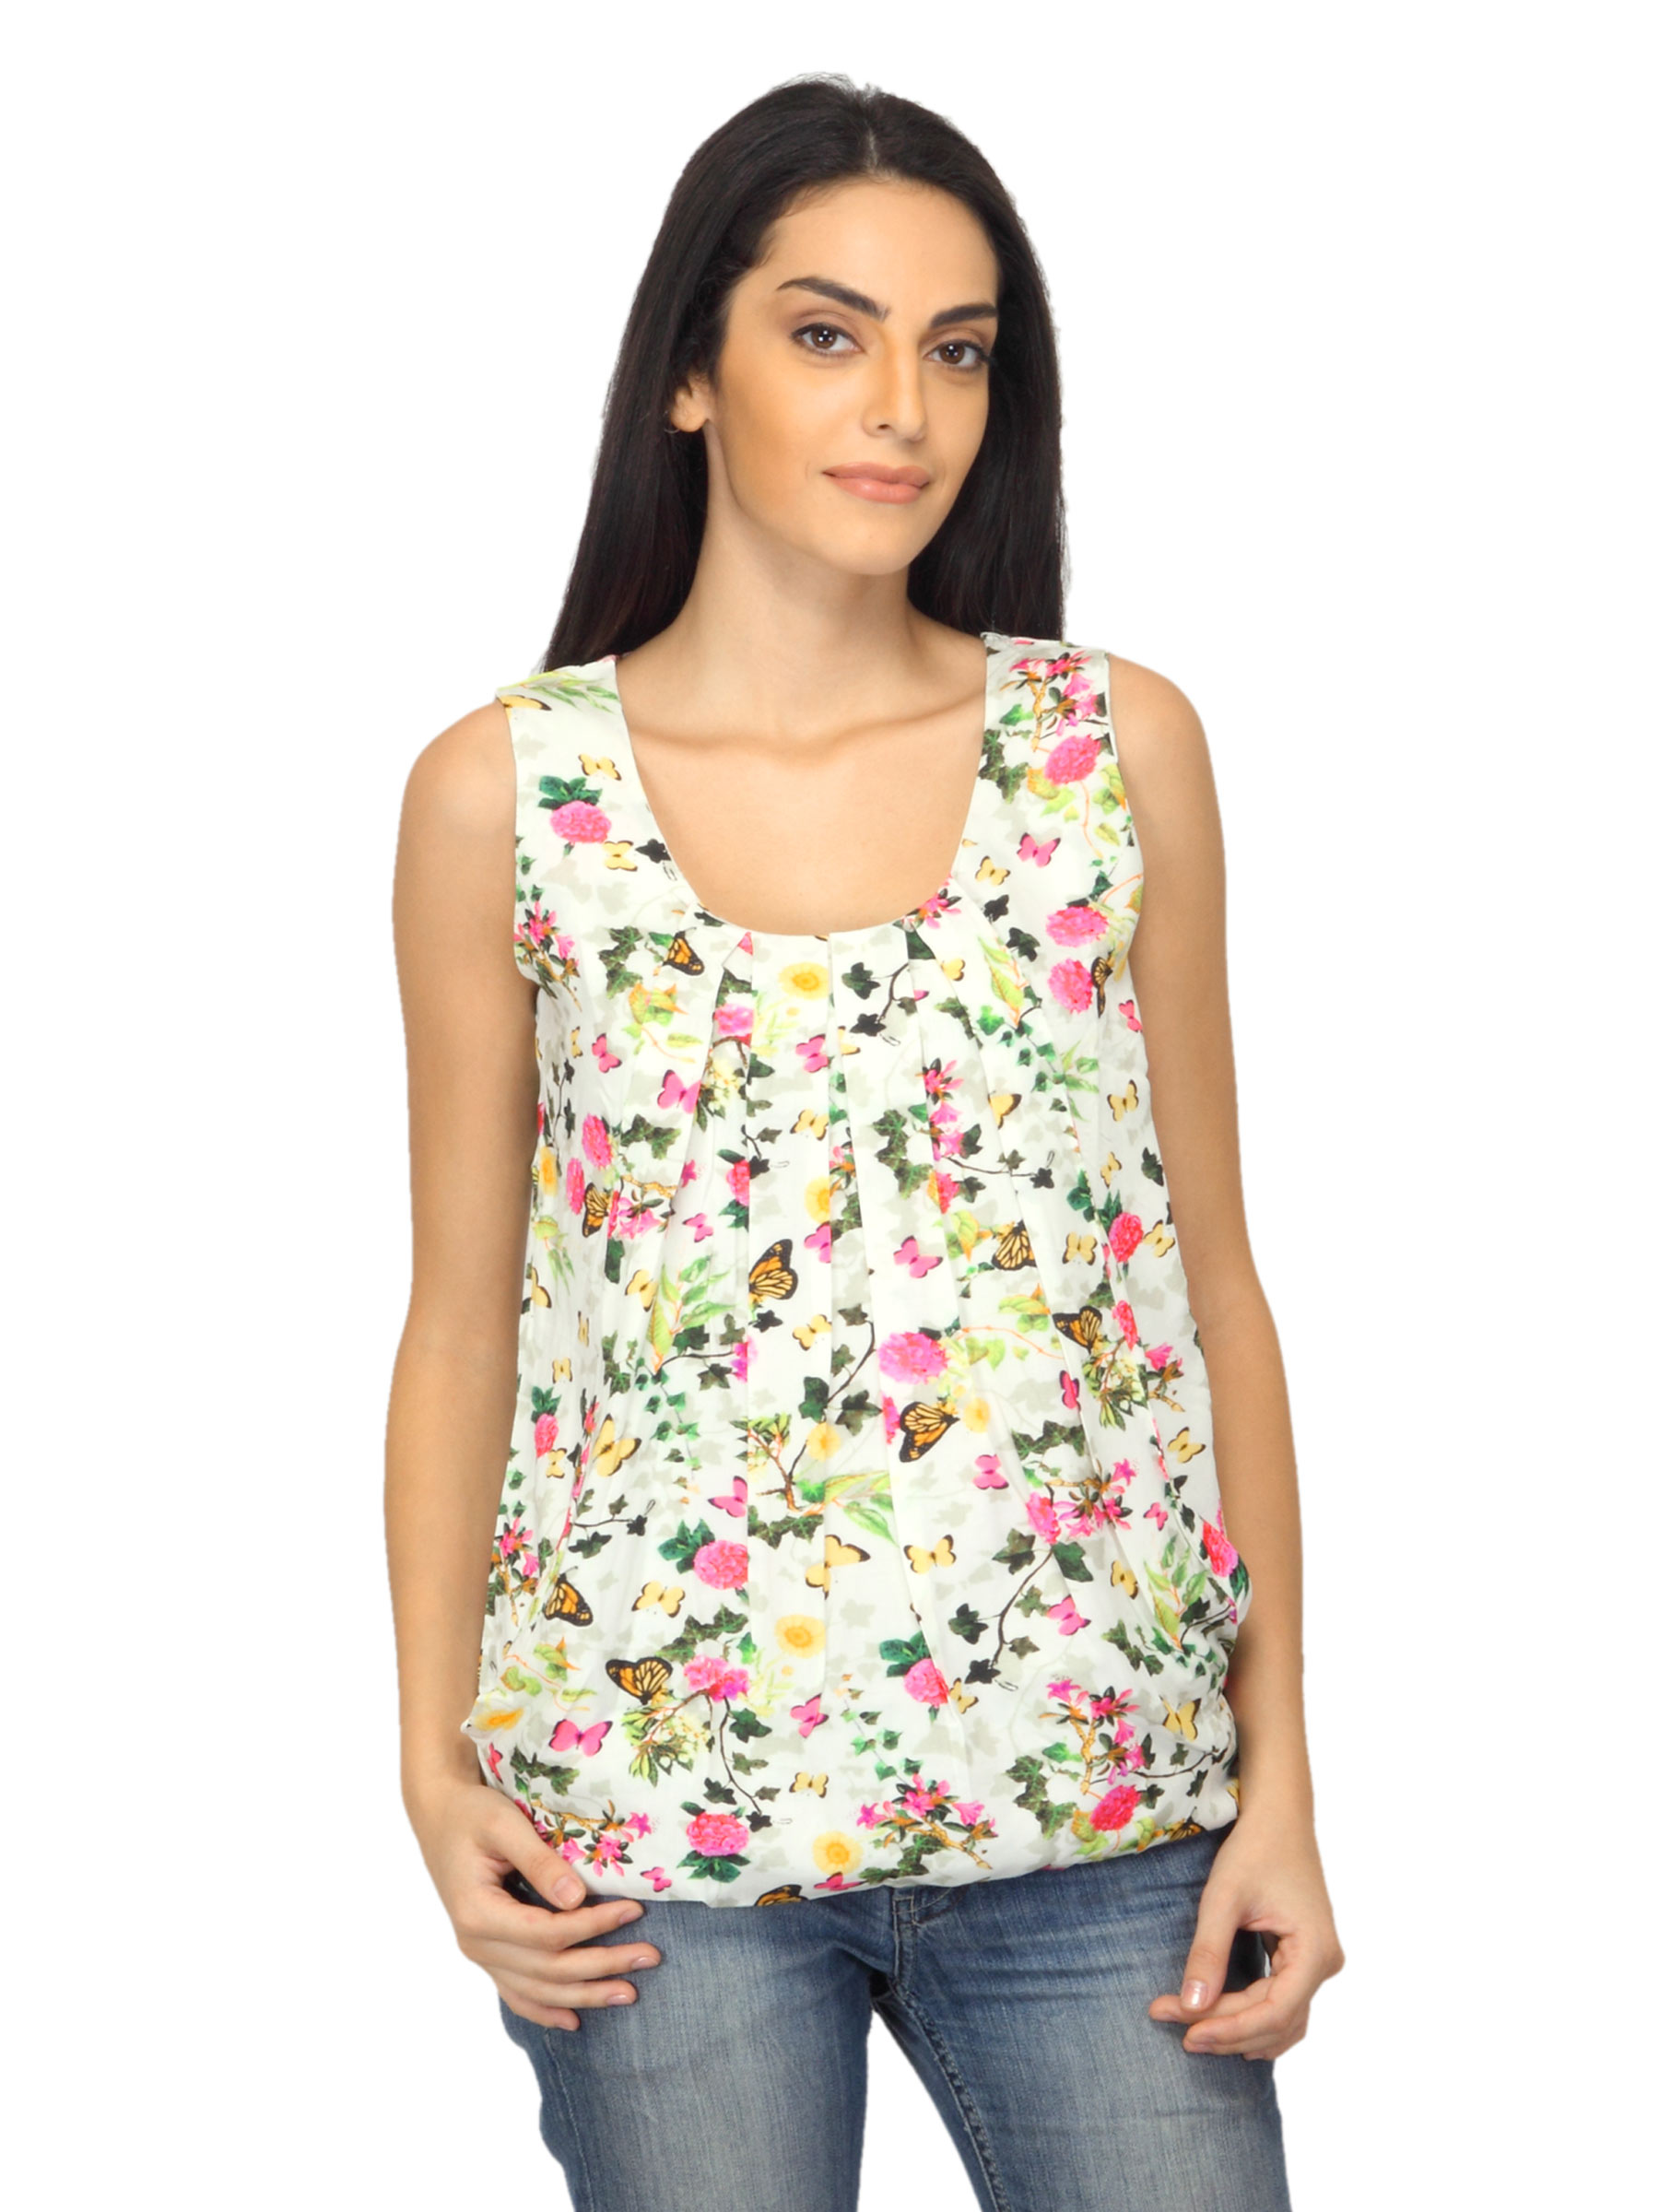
Arrow Woman Printed Multi Coloured Top
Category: Apparel / Topwear / Tops
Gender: Women
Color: Pink
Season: Summer 2012
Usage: Casual